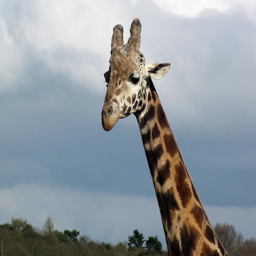
The neck and head of a giraffe facing the camera,
giraffe standing somewhere with trees in the background
a close up of a giraffe with trees in the background
Giraffe standing in open area on cloudy day.
Giraffe standing in a field on a cloudy day.